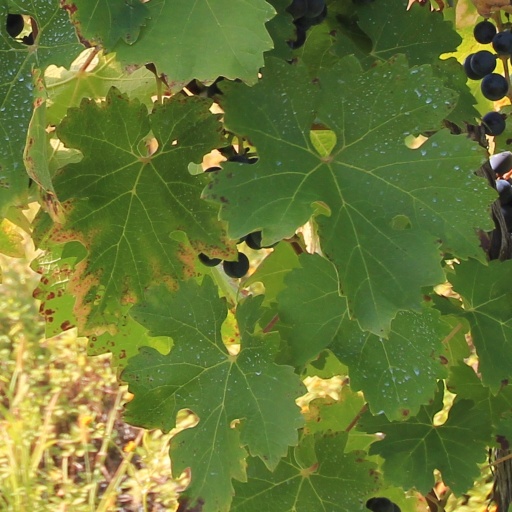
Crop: grape